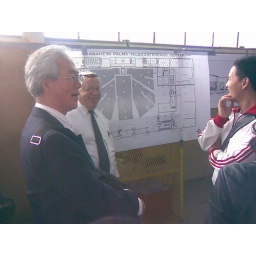
The floor plan of the new building (#8) in Anaheim.